List of United States Army installations in Germany

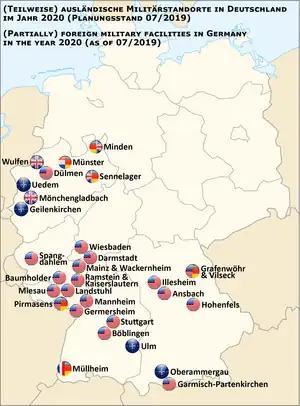
Map of locations of completely and partially foreign military bases in Germany as planned for 2020

The United States Army has over 40 military installations in Germany, two of which are scheduled to close. Over 220 others have already been closed, mostly following the end of the Cold War in the 1990s. Many were positioned strategically to serve as forward posts in any war against the USSR.